Sardinians

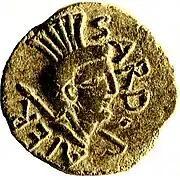
Depiction of the "Sardus Pater Babai" in a Roman coin (59 B.C.)

Not much can be gathered from the classical literature about the origins of the Sardinian people. The ethnonym "S(a)rd" may belong to the Pre-Indo-European (or Indo-European) linguistic substratum, and whilst they might have derived from the Iberians, the accounts of the old authors differ greatly in this respect. The oldest written attestation of the ethnonym is on the Nora stone, where the word "Šrdn" ("Shardan") bears witness to its original existence by the time the Phoenician merchants first arrived on Sardinian shores.